Cymbeline

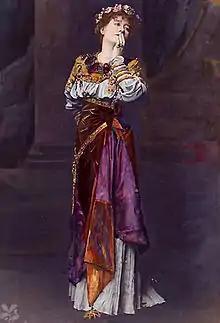
Dame Ellen Terry as Imogen.

The editors of the Oxford and Norton Shakespeare believe the name of Imogen is a misprint for Innogen—they draw several comparisons between "Cymbeline" and "Much Ado About Nothing", in early editions of which a ghost character named Innogen was supposed to be Leonato's wife (Posthumus being also known as "Leonatus", the Latin form of the Italian name in the other play). Stanley Wells and Michael Dobson point out that Holinshed's "Chronicles", which Shakespeare used as a source, mention an Innogen and that Forman's eyewitness account of the April 1611 performance refers to "Innogen" throughout. In spite of these arguments, most editions of the play have continued to use the name Imogen.